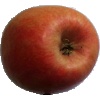
Label: apple_pink_lady